USS Ross (DD-563)

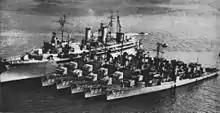
"Ross" tied up with other destroyers at in the 1950s.

Casualties from the mine explosions were three killed, 20 missing, nine injured. At 12:04 the anchorage was attacked by Japanese planes. Shrapnel injured two more from "Ross"' crew.